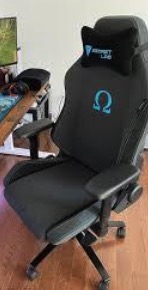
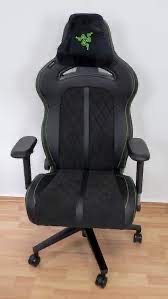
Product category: items_chair
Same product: no